John M. Earle House

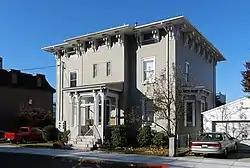

The John M. Earle House is a historic house located in Fall River, Massachusetts, United States. It was built in 1870 by John M. Earle, a carpenter, in the Italianate Villa style. The Earle House is located on Durfee Street in a gentrifying neighborhood which has experienced commercial encroachment from downtown.